Race to the North

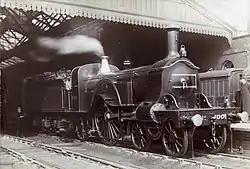
GNR Stirling 4-2-2 Eight-foot Single

The Race to the North was the name given by the press to occasions in two summers of the late 19th century when British passenger trains belonging to different companies would literally race each other from London to Edinburgh over the two principal rail trunk routes connecting the English capital city to Scotland – the West Coast Main Line which runs from London Euston via Crewe and Carlisle and the East Coast Main Line route from London King's Cross via York and Newcastle. The "races" were never official and publicly the companies denied that what happened was racing at all. Results were not announced officially and the outcomes have since been hotly debated. In the 20th century there were also occasions of competition for speed on the two routes.